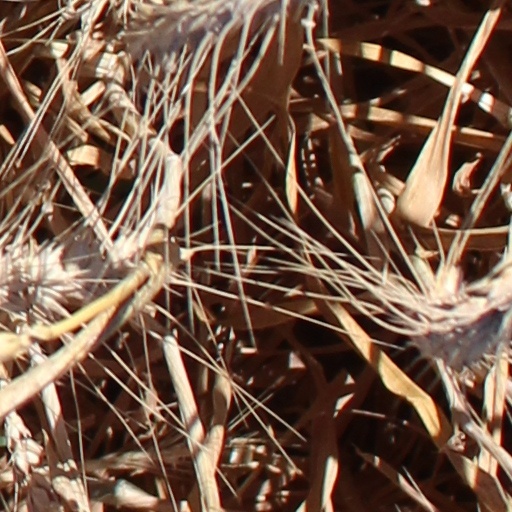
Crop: wheat